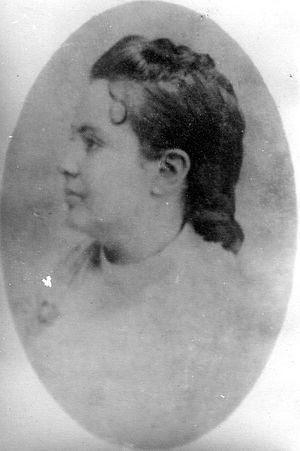
Euclides da Cunha était un écrivain, sociologue, journaliste et ingénieur brésilien né à Cantagalo le 20 janvier 1866 et mort à Rio de Janeiro le 15 août 1909.